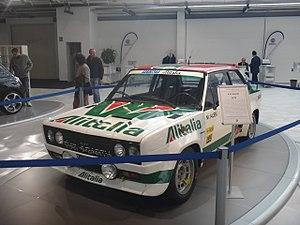
Le Rallye du Portugal 1978, disputé du 19 au 23 avril 1978, est la cinquante-sixième manche du championnat du monde des rallyes courue depuis 1973, et la quatrième manche du championnat du monde des rallyes 1978. C'est également la cinquième des dix-neuf épreuves de la Coupe FIA 1978 des pilotes de rallye, créée l'année précédente.
Le Rallye de Grande-Bretagne 1978, disputé du 19 au 23 novembre 1978, est la soixante-troisième manche du championnat du monde des rallyes courue depuis 1973 et la onzième et dernière manche du championnat du monde des rallyes 1978. C'est également la dernière des dix-neuf épreuves de la Coupe FIA 1978 des pilotes de rallye, créée l'année précédente.
Le Critérium du Québec 1979, disputé du 13 au 16 septembre 1979, est la soixante-et-onzième manche du championnat du monde des rallyes courue depuis 1973, et la huitième manche du championnat du monde des rallyes 1979.
Le Rallye de Suède 1978, disputé du 10 au 12 février 1978, est la cinquante-quatrième manche du championnat du monde des rallyes courue depuis 1973, et la deuxième manche du championnat du monde des rallyes 1978. C'est également la troisième des dix-neuf épreuves de la Coupe FIA 1978 des pilotes de rallye, créée l'année précédente.
Le Rallye Monte-Carlo 1979, disputé du 20 au 26 janvier 1979, est la soixante-quatrième manche du championnat du monde des rallyes courue depuis 1973, et la première manche du championnat du monde des rallyes 1979.